George Archie

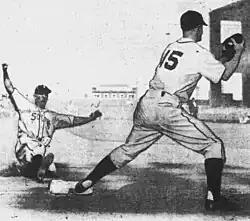
Archie (right) anticipates the throw as Sacramento Solons player Gene Corbett (left) slides safely into third base.

George Albert Archie (April 27, 1914 – September 20, 2001) was a Major League Baseball infielder with the Detroit Tigers, Washington Senators and St. Louis Browns spanning three seasons. Archie was predominantly a third baseman, but also played first base. Archie began his career with the Detroit Tigers in 1938, and subsequently played for the Washington Senators (1941) and St. Louis Browns (1941, 1946).